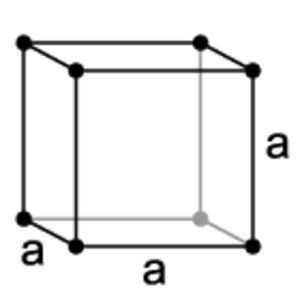
Krystalstruktur / Klassifikation efter symmetriforhold
Kubisk, simpel
Indenfor mineralogi og krystallografi er en krystalstruktur en unik måde at arrangere atomerne i et krystal. Et krystal består at et stort antal enhedsceller, som er ens grupper af atomer, der gentages med regelmæssige mellemrum i alle tre dimensioner, efter et regelmæssigt "mønster" kaldet et rumgitter.